Territory (2023 film)

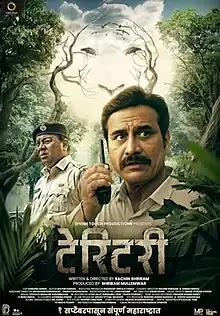
Theatrical release poster

Territory is a 2023 Indian Marathi-language thriller film based on a cannibal tiger in the village Pandharkaoda situated in district Yavatmal, Maharashtra. The film is written and directed by Sachin Shriram, starring Sandeep Kulkarni and Kishor Kadam in the leading roles. It was theatrically released on 1 September 2023.